Violante Placido

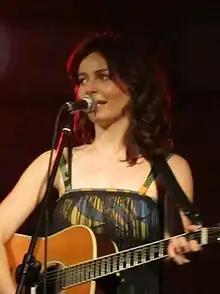
Placido in concert in Cantù, June 2010

In 2006, Placido released, under the name Viola, her first album as a singer, "Don't be shy...", including 10 tracks she wrote (most of which are in English), inspired by Stuart Benson. Viola sings in the style of singer-songwriter Suzanne Vega. The second single is "How to save your Life". Subsequently, she collaborated with the Italian singer-songwriter Bugo in the remake duet version of his song "Amore mio infinito".